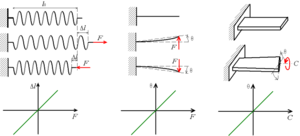
En physique, l'élasticité est la propriété d'un matériau solide à retrouver sa forme d'origine après avoir été déformé. La déformation élastique est une déformation réversible. Un matériau solide se déforme lorsque des forces lui sont appliquées. Un matériau élastique retrouve sa forme et sa taille initiales quand ces forces ne s'exercent plus, jusqu'à une certaine limite de la valeur de ces forces. Les tissus biologiques sont également plus ou moins élastiques.